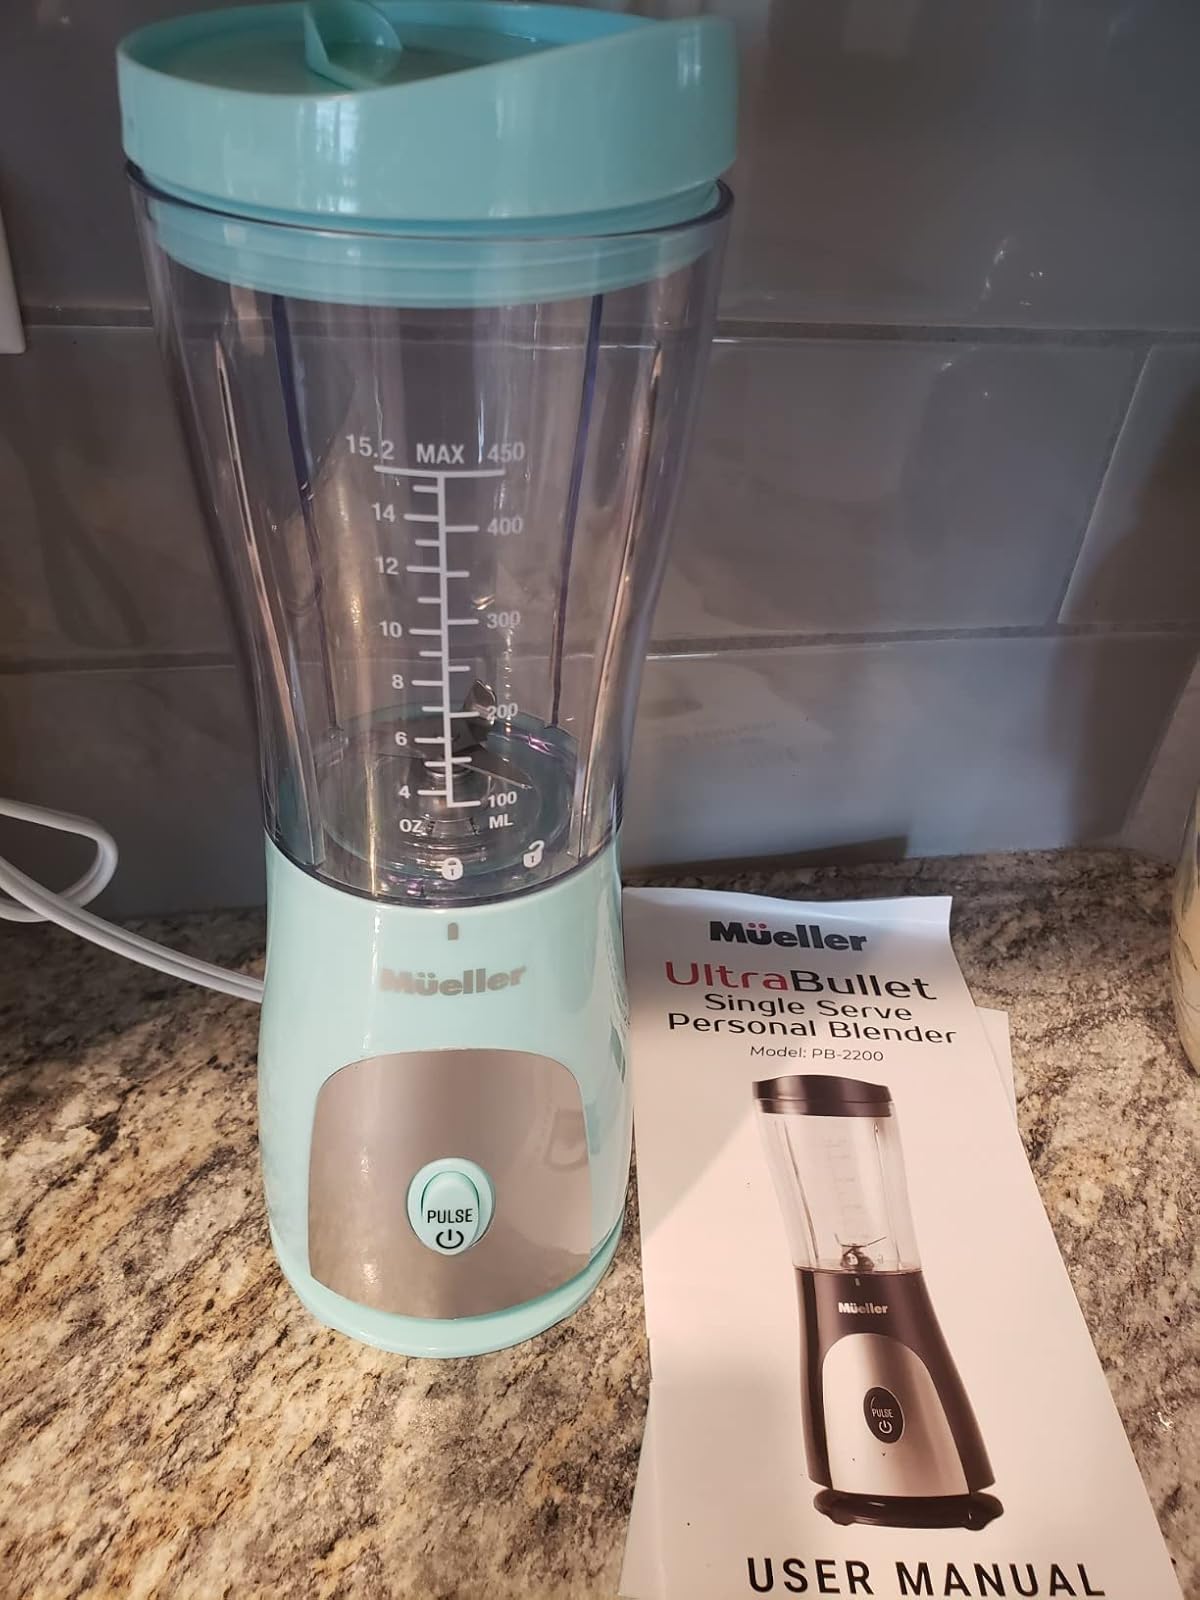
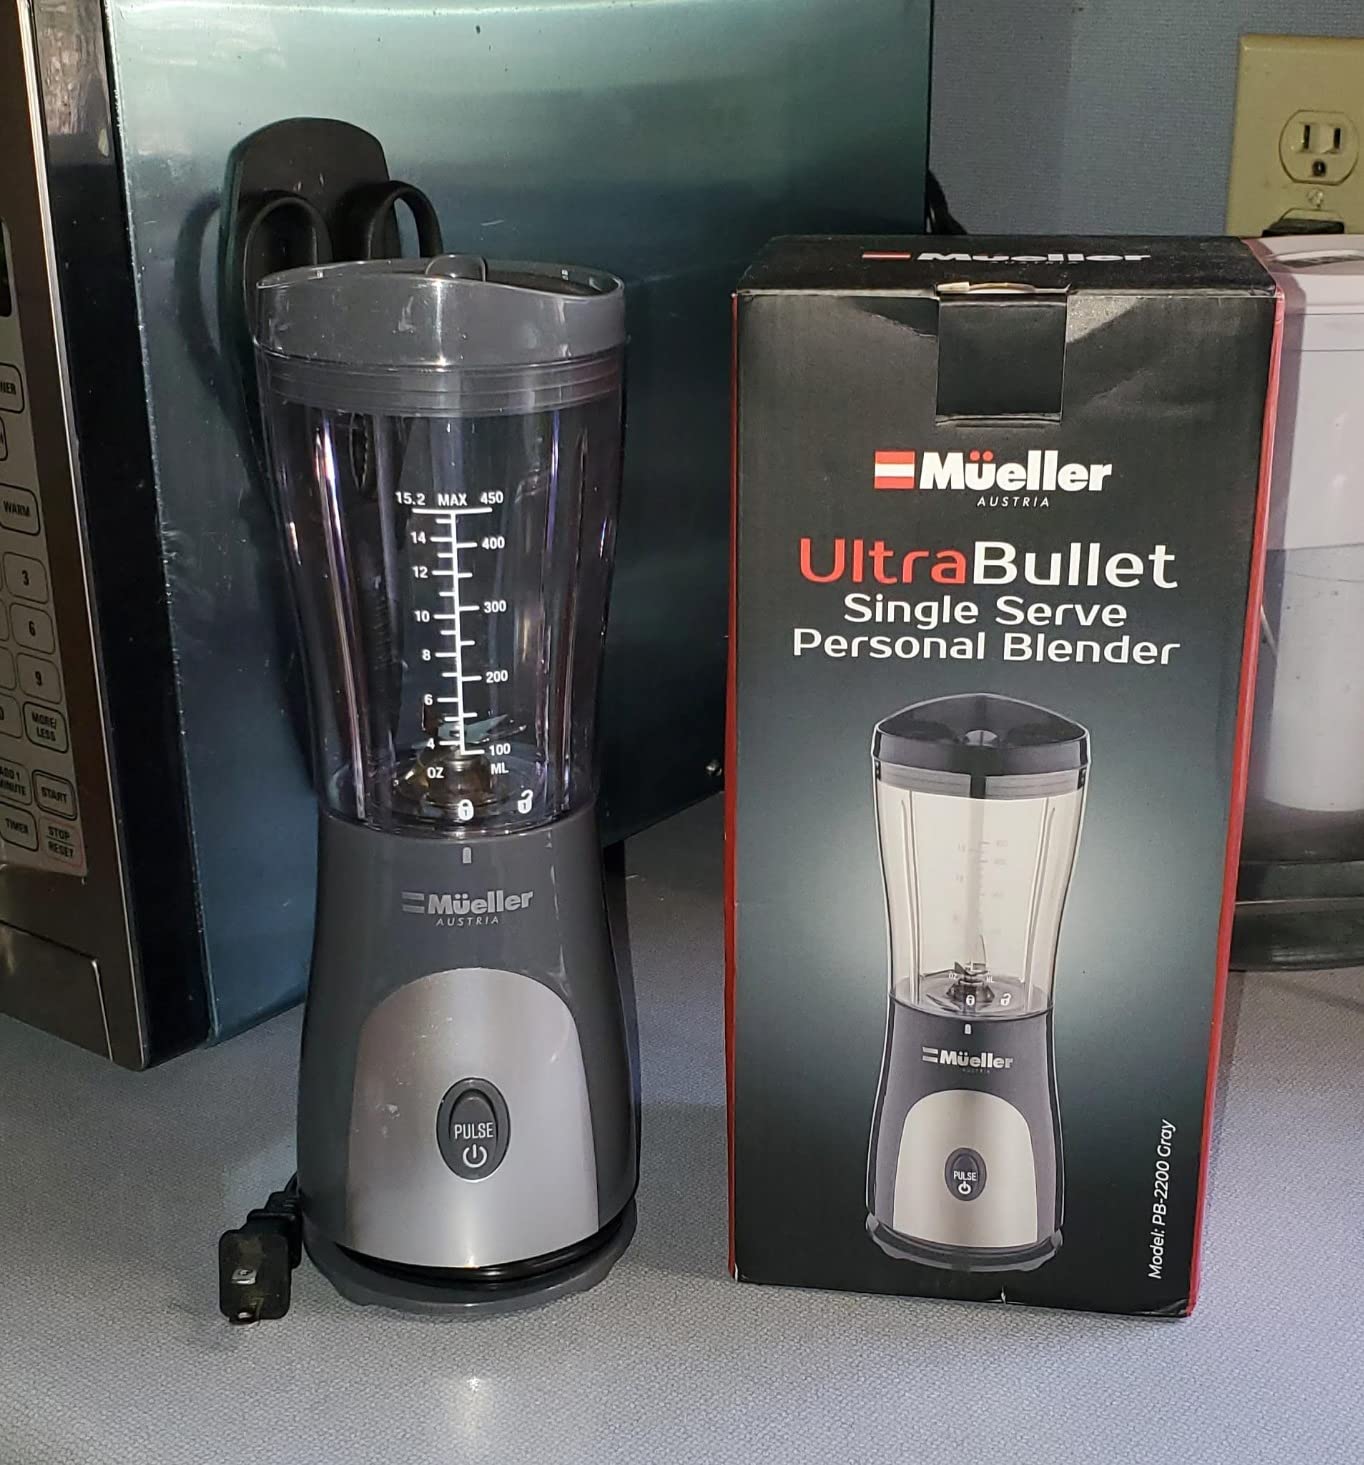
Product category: items_blender
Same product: no